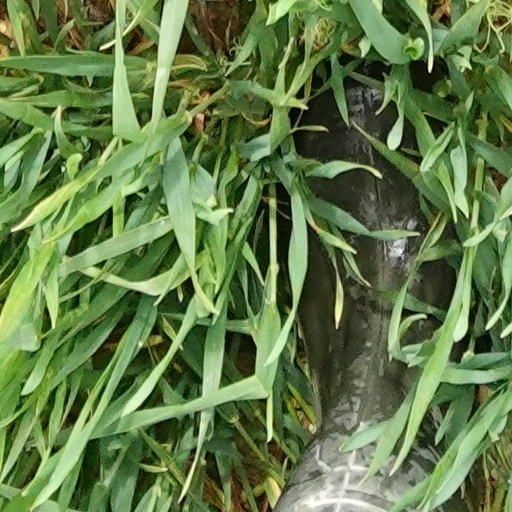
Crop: wheat